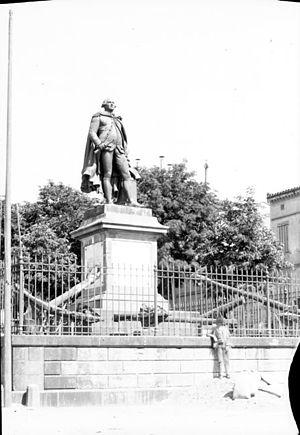
Jean François de Galaup, comte de La Pérouse, né au château du Gô, dans la paroisse de Saint-Julien à deux lieues d'Albi, est un officier de marine et un explorateur français.